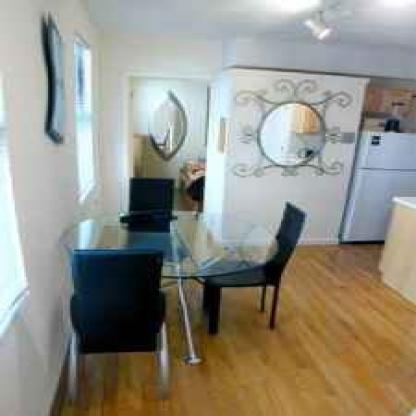
Scene: Indoor